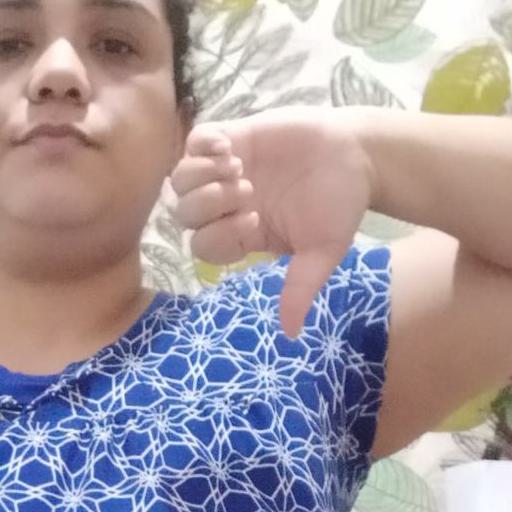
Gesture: dislike